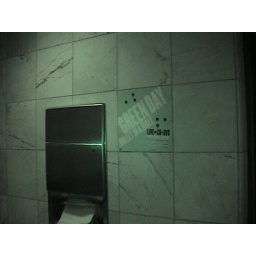
Hung Green Day album flat near paper towel dispenser in men's room of Hard Rock Cafe.